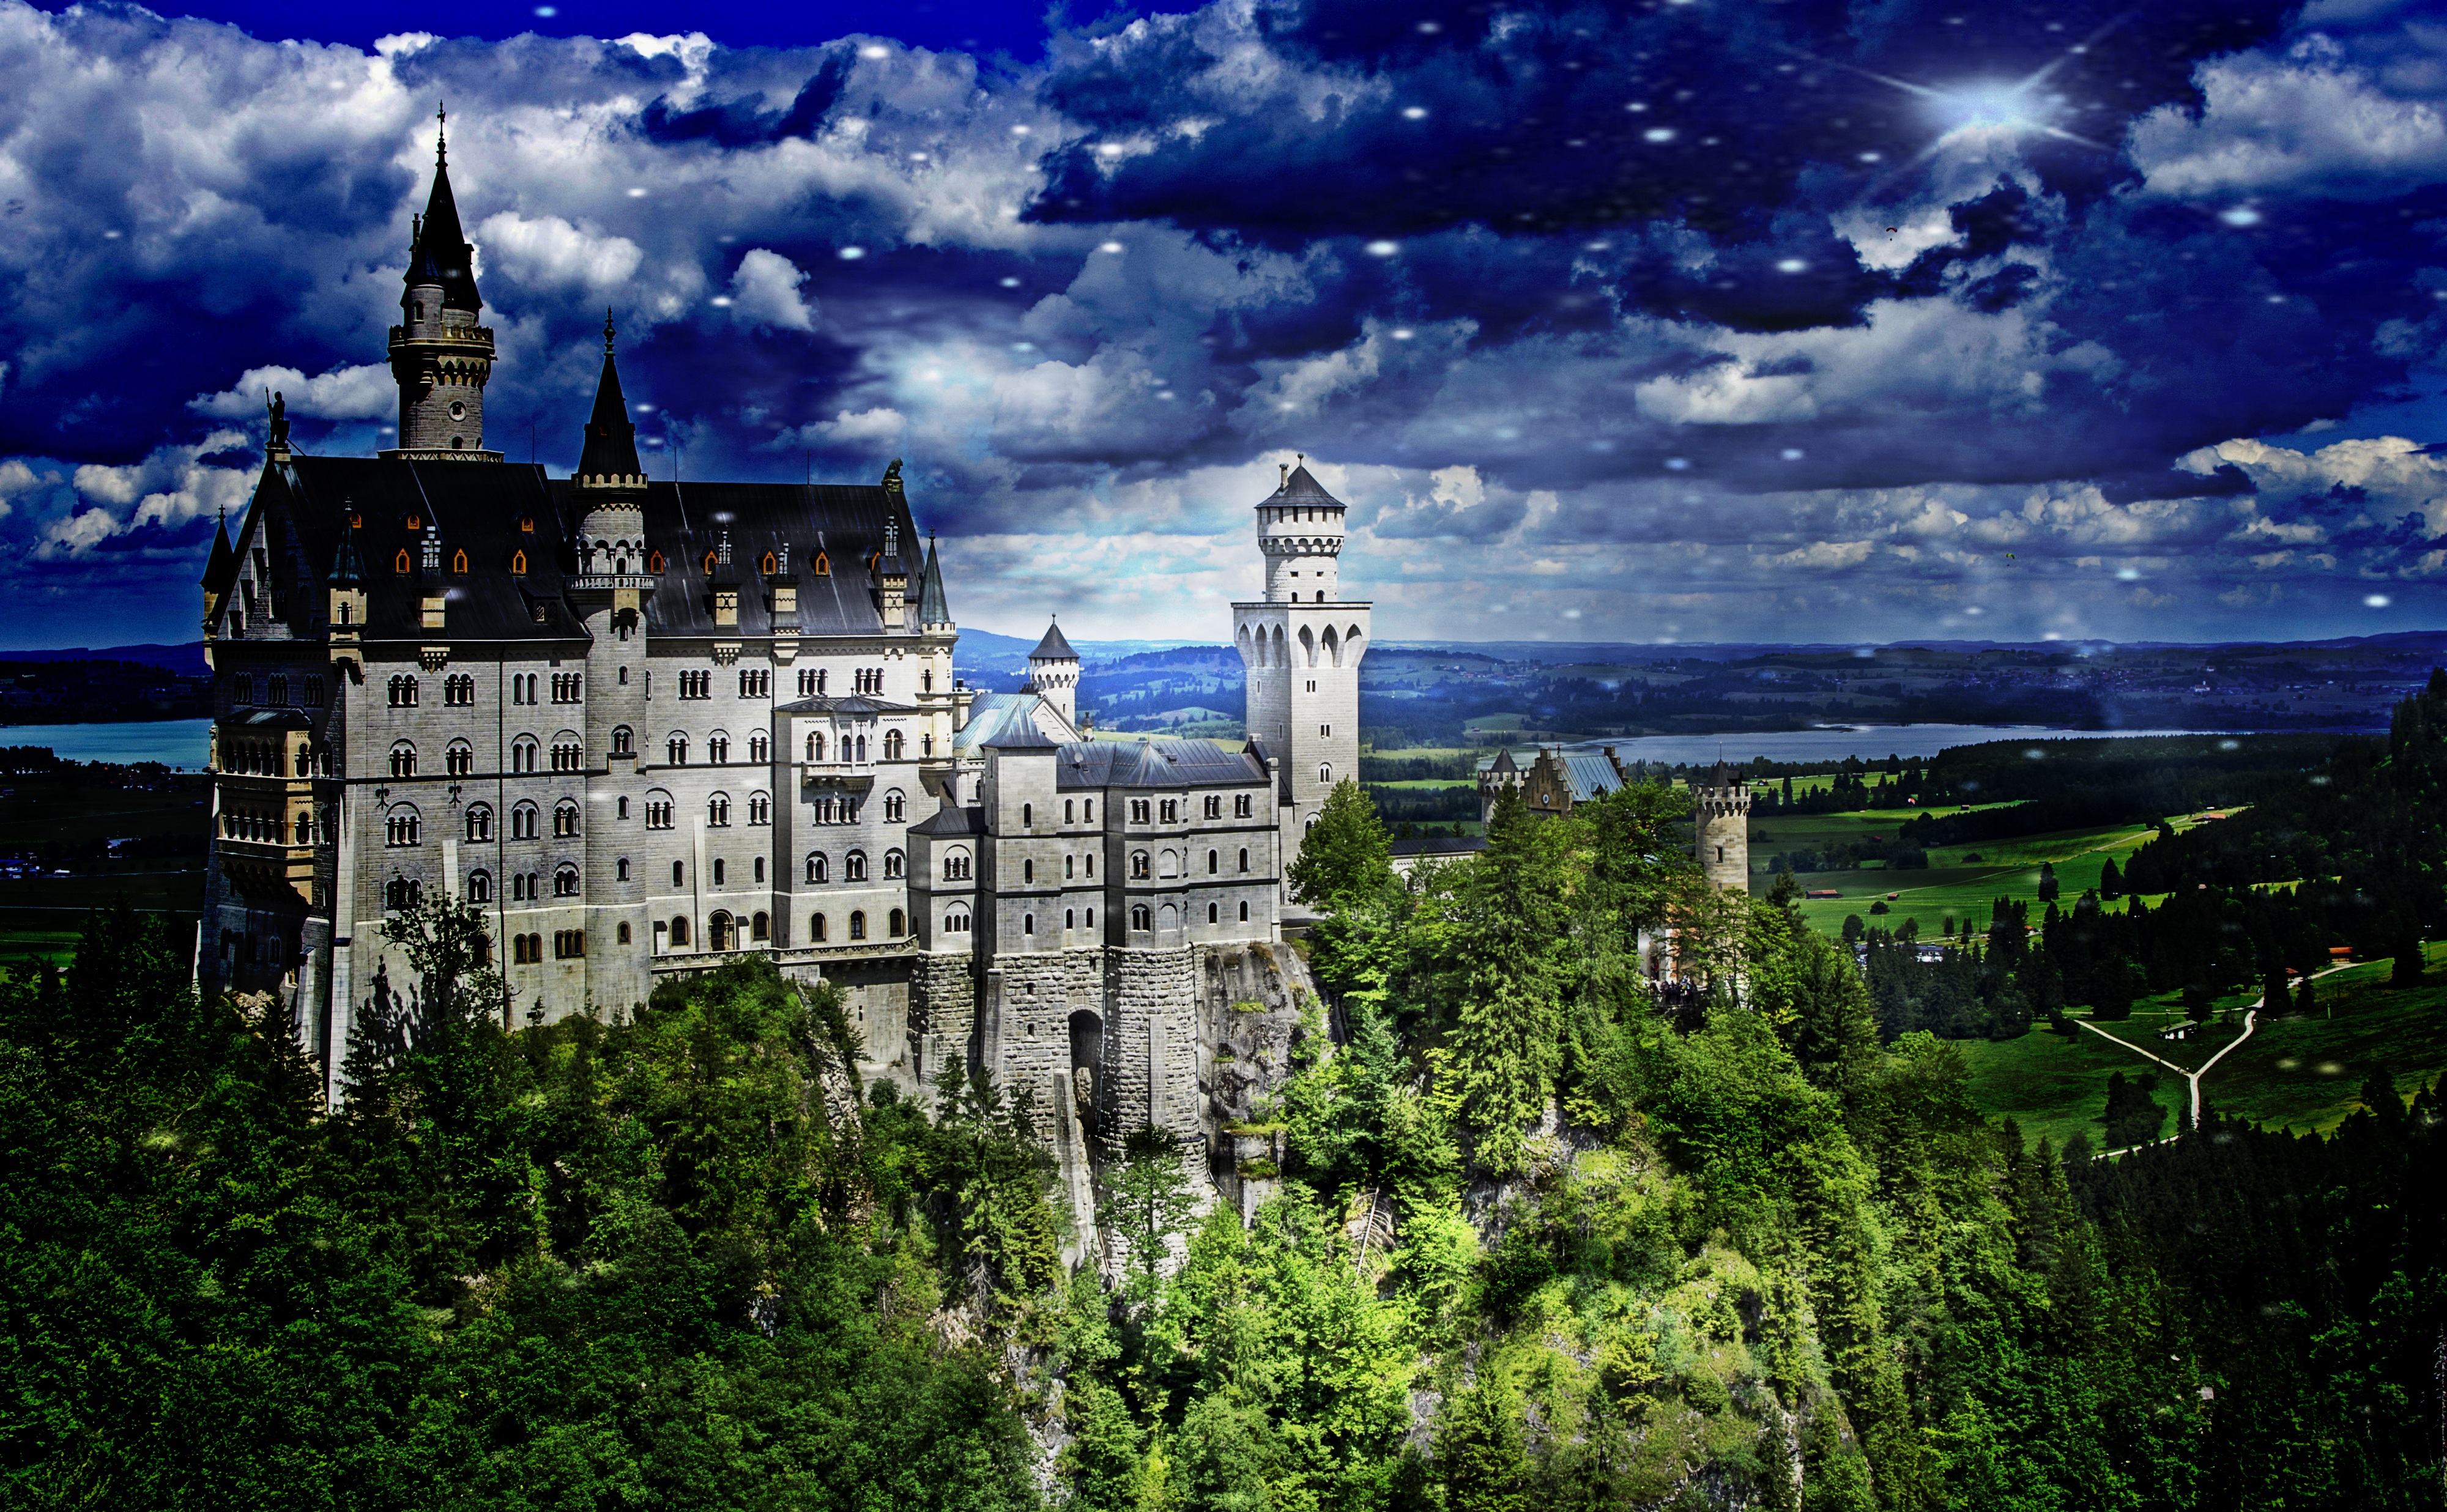
landscape, architecture, skyline, building, chateau, cityscape, panorama, castle, landmark, alpine, attraction, mountains, germany, culture, bavaria, turret, historically, metropolis, screenshot, allg u, fairy castle, kristin, neuschwanstein castle, fussen